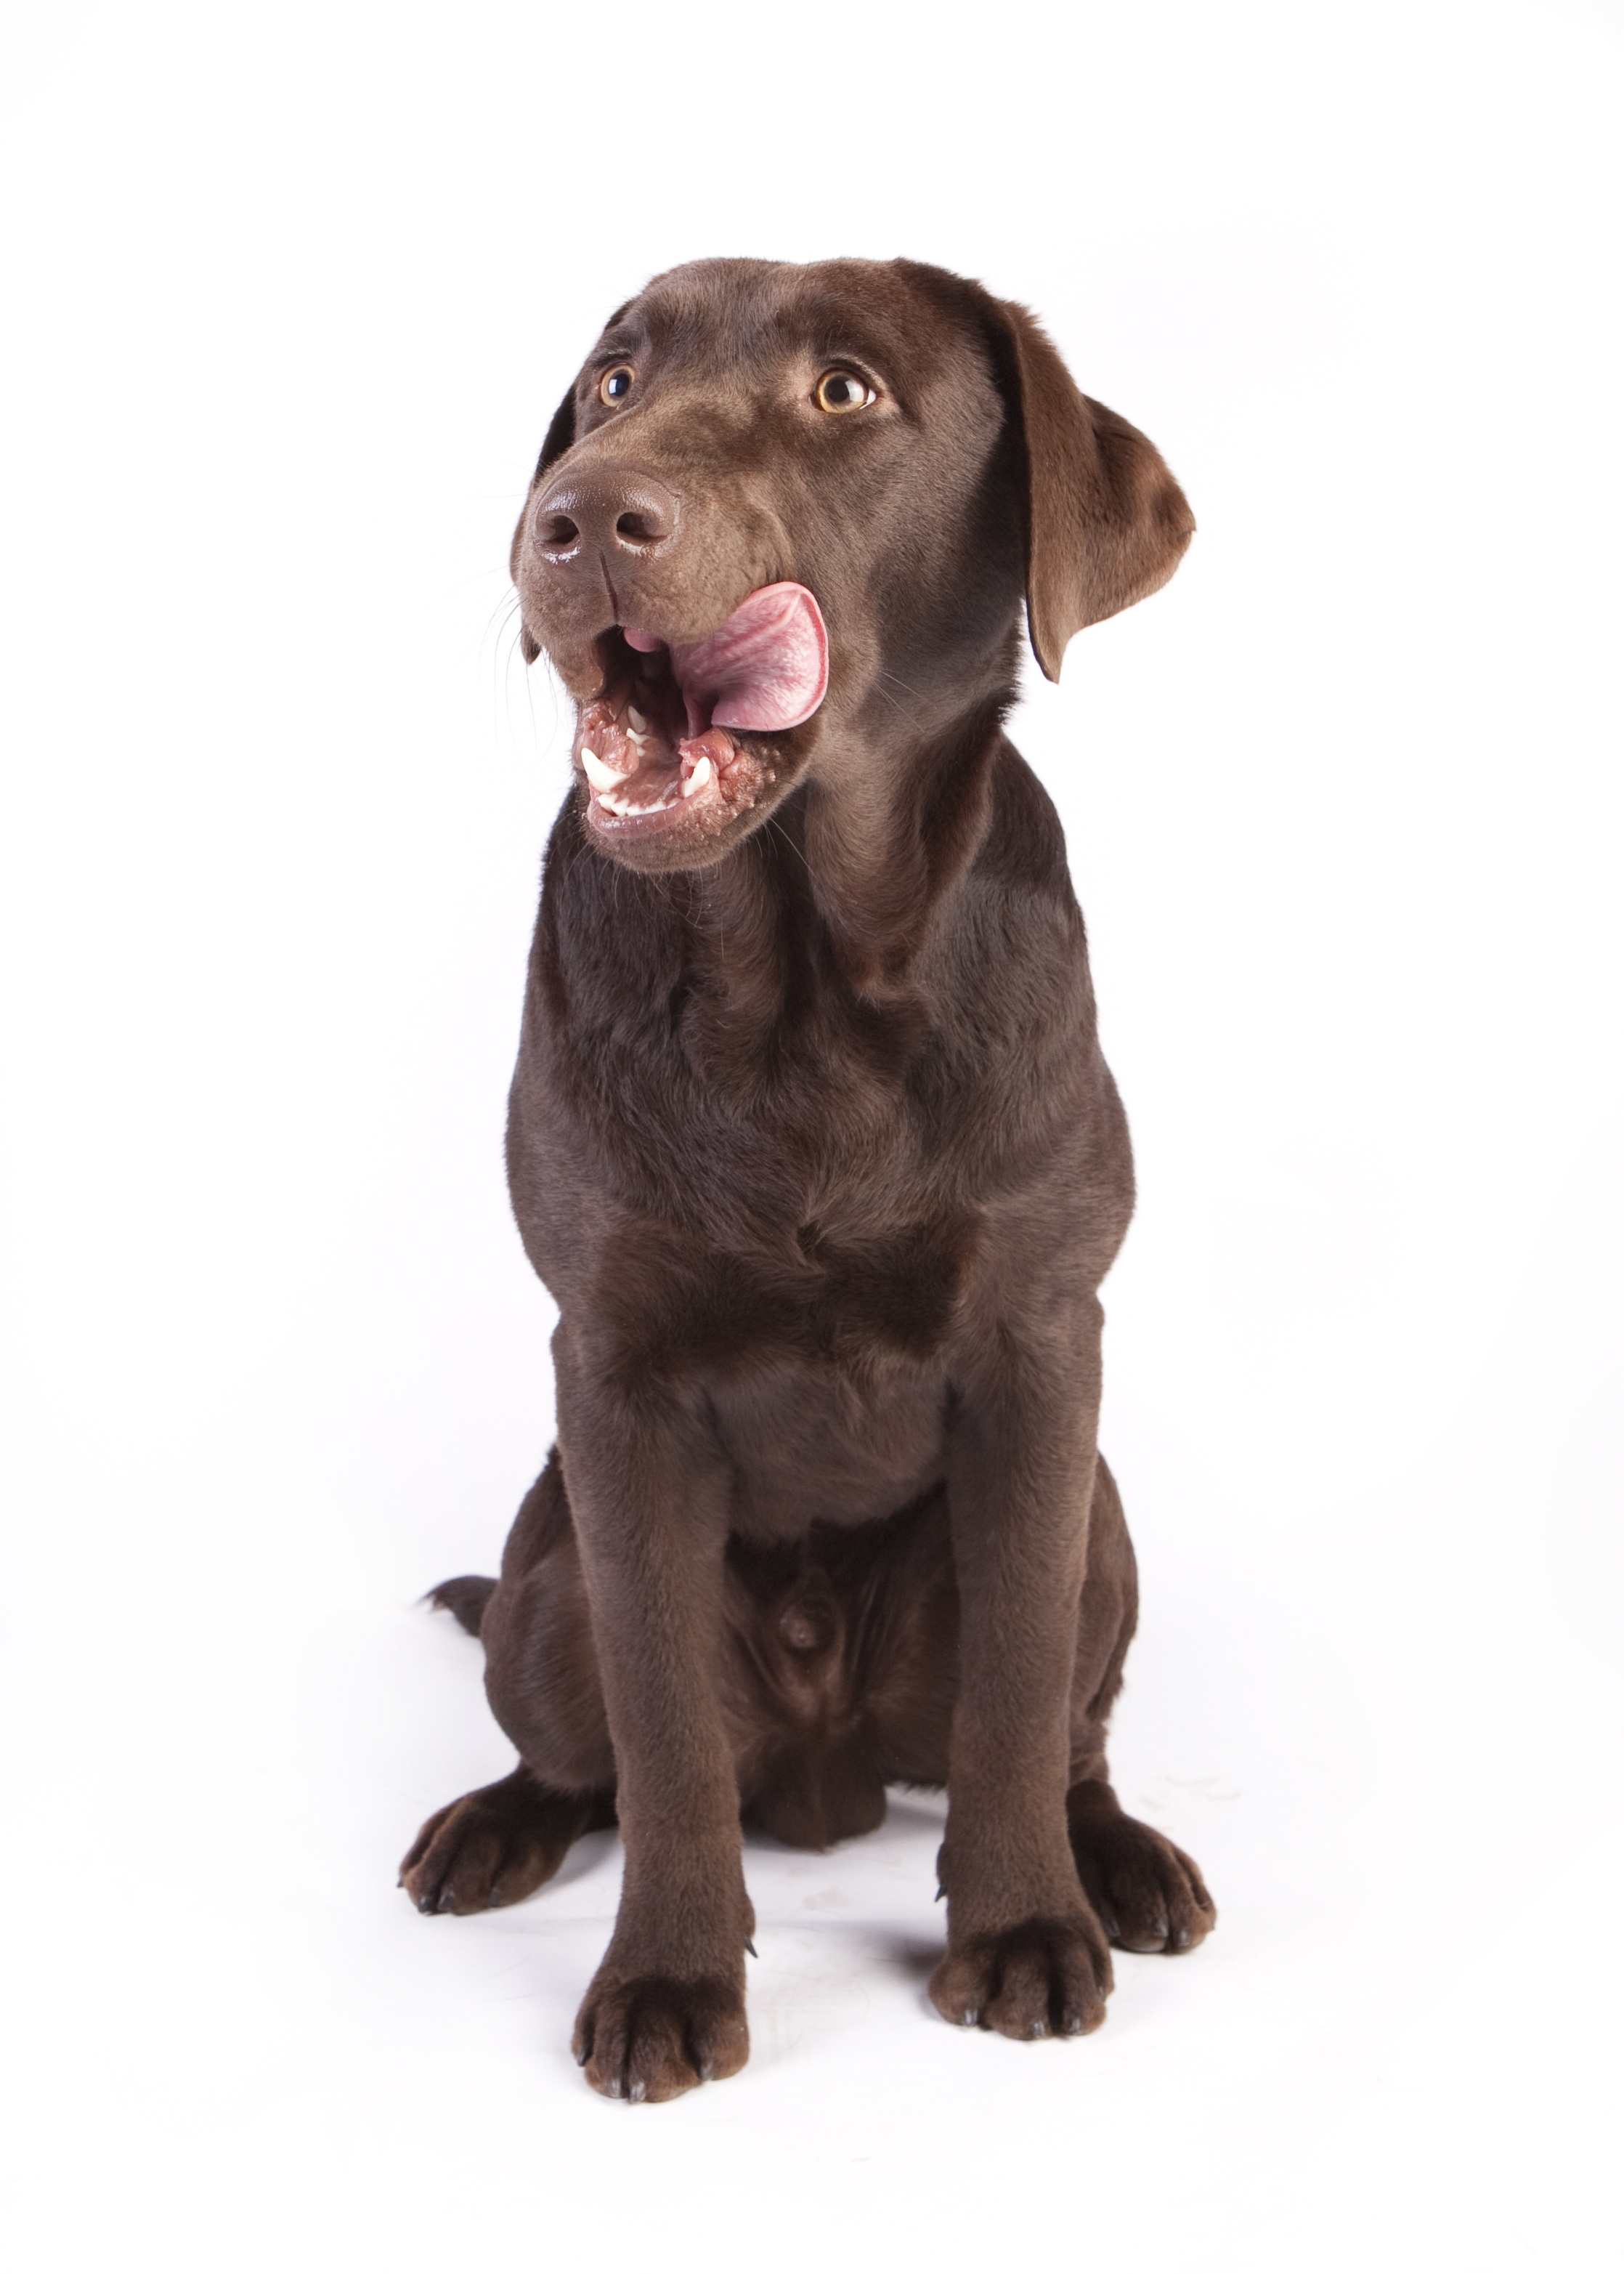
puppy, dog, animal, food, mammal, vertebrate, labrador retriever, labrador, dog breed, retriever, reward, dog food, chesapeake bay retriever, dog like mammal, pet leckerli